John Younger

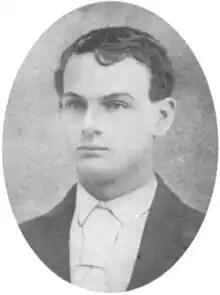
John Younger

John Harrison Younger (c. 1851 – March 17, 1874) was an American outlaw, the brother of Cole, Jim and Bob. He was briefly a member of the James–Younger Gang, a band of outlaws who also included the infamous Jesse James.